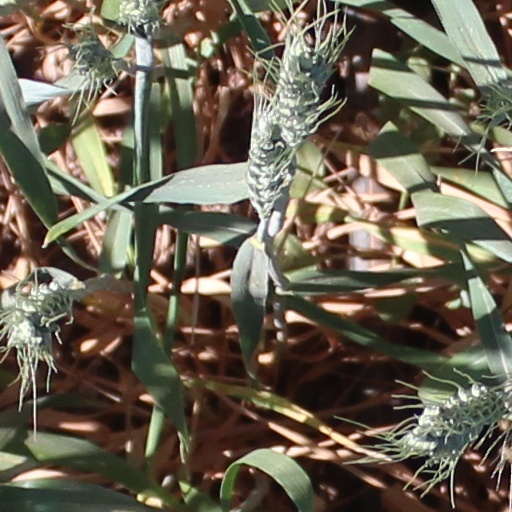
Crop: wheat